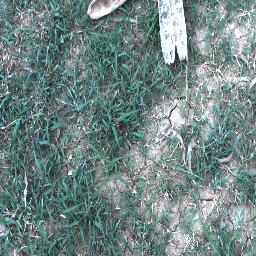
Label: negative